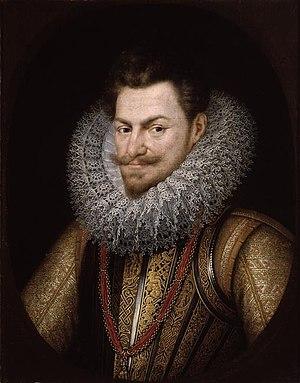
L'assassinat d'Henri IV est l'un des événements marquants de l'histoire de France. Le premier roi de France et de Navarre meurt sous les coups de François Ravaillac le 14 mai 1610.